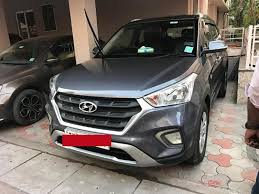
Label: noambulance